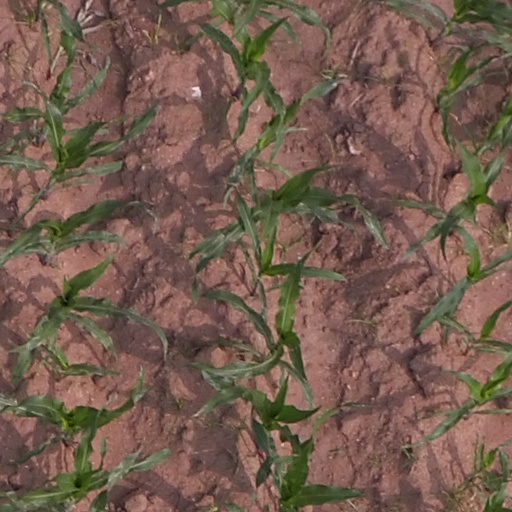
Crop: maize; corn